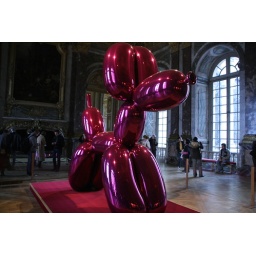
A big dog lost in a big castle